Sport in China

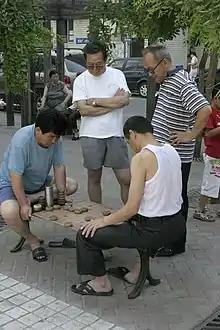
It is common for Chinese people to play xiangqi, or Chinese Chess, in public.

Traditional sports with distinct Chinese characteristics are also very popular, including martial arts, taijiquan (shadow boxing), qigong (deep breathing exercises), xiangqi (Chinese chess), weiqi (known as "Go" in the West) and Mahjong.